German radio intelligence operations during World War II

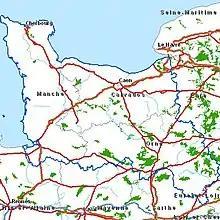
Map of the Operation Titanic area Seine-Maritime in the east, Manche in the west and Caen in the centre

The postwar press gave much attention to the opinion expressed by General Alfred Jodl, the Chief of the Armed Forces Operations Staff, who said that a second landing was expected north of the Seine and that therefore the German reserves and the Fifteenth Army stationed in that area were not immediately committed in a counterattack. The information obtained by communication intelligence did not support this assumption. The chief of the control centre of Communication Intelligence West was asked to express his personal opinion on this matter during a conference of the